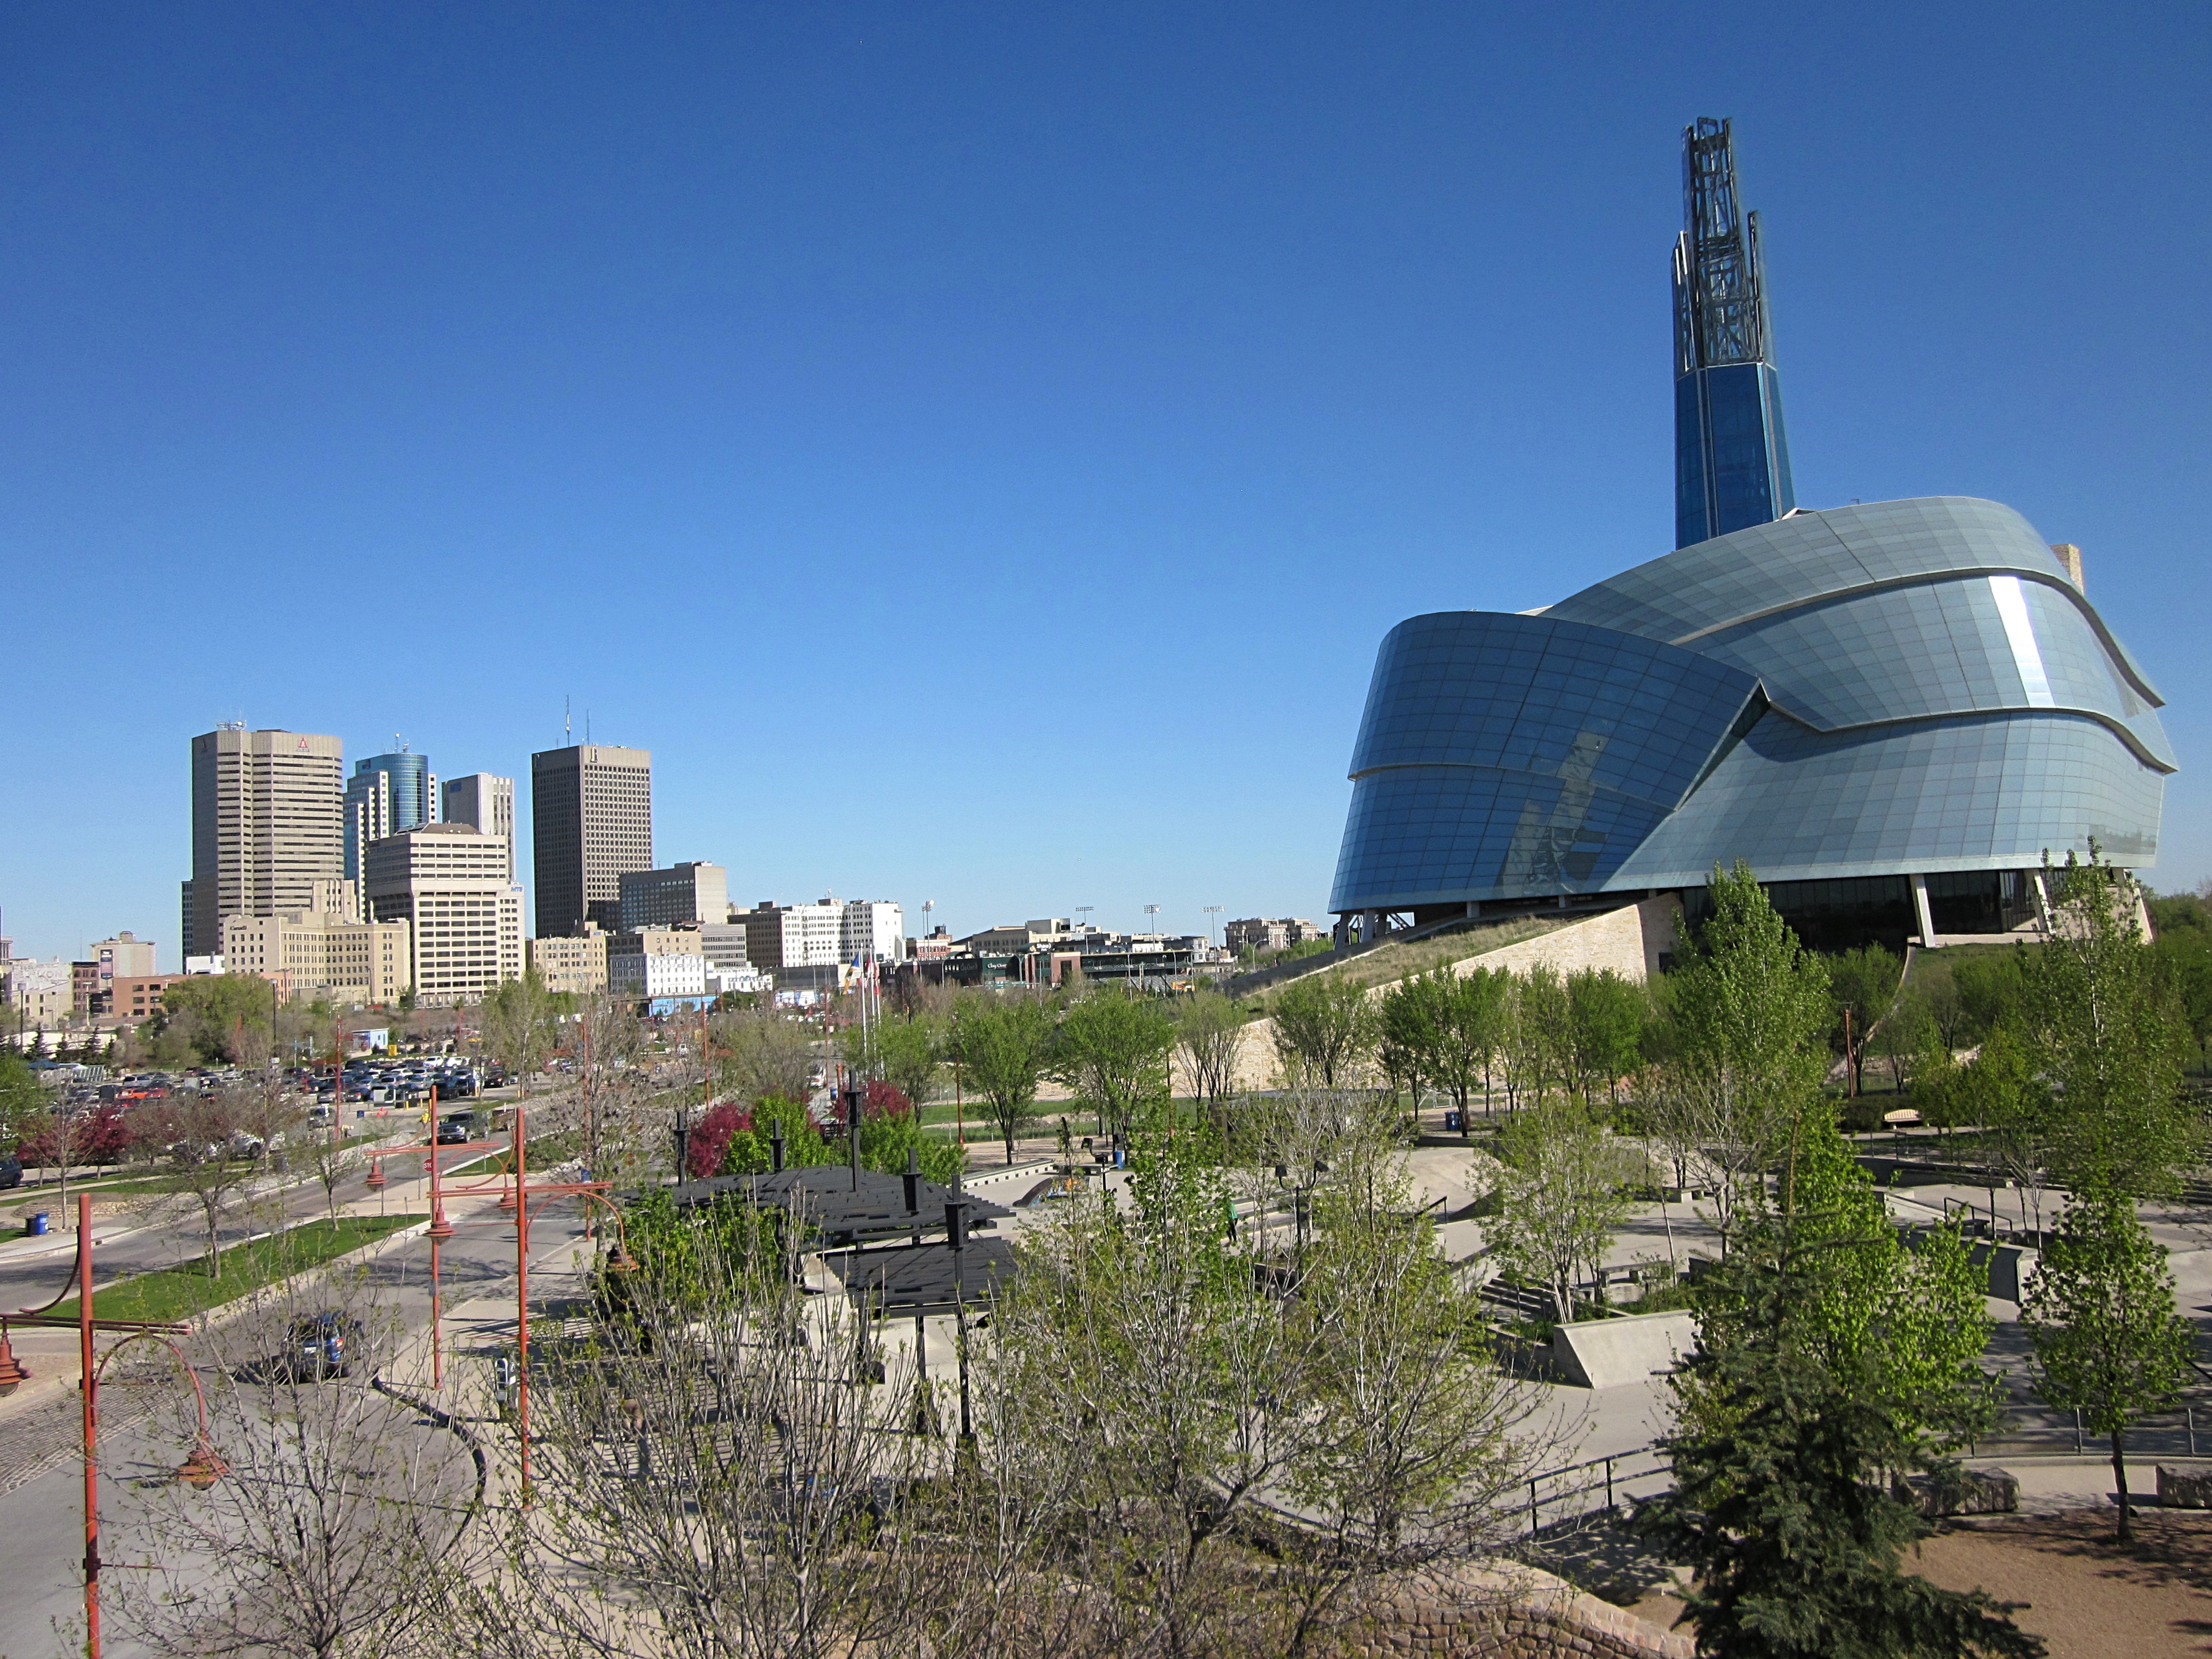
building, skyscraper, cityscape, tower, museum, landmark, winnipeg, manitoba, human rights, canadian museum for human rights